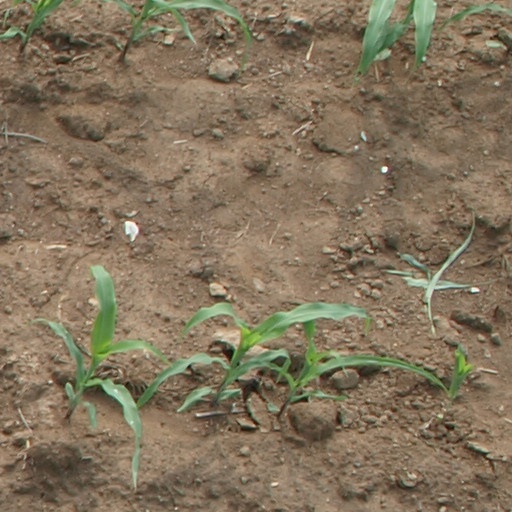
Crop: maize; corn